Hamilton Field (Hamilton AFB)

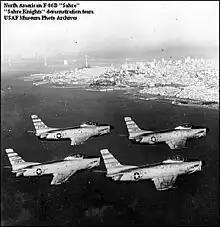
The F-86D "Sabre Knights" aerial demonstration team from Hamilton AFB, CA about 1954

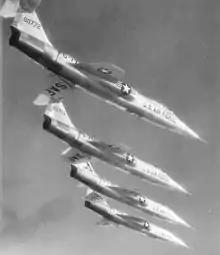
The 83d FIS showing off their brand-new Starfighters in 1958. Lockheed F-104A-15-LO Starfighters, AF Ser. No. 56-0772 and AF Ser. No. 56-0776 are identifiable.

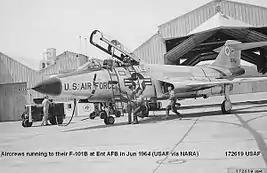
A 84th FIS McDonnell F-101B-120-MC Voodoo, AF Ser. No 59–0461, erroneously captioned as being at Ent AFB, Colorado in 1964. Ent AFB never contained an airfield; the photo was probably taken at alert facilities at Hamilton AFB or Oxnard AFB, California in 1964.

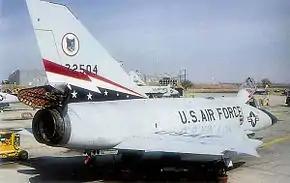
A Convair F-106A-90-CO Delta Dart, AF Ser. No. 57-2504, of the 84th FIS. This aircraft served in ADC and later ADTAC for many years until being retired in 1988, then being expended as a QF-106 drone on 2 August 1993.

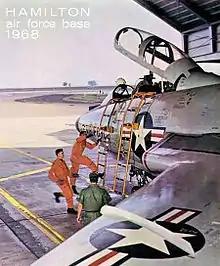
The cover of the 1968 Hamilton AFB yearbook showing a F-101 in the alert hangar bay

As part of a reorganization of Air Defense Command, on 6 February 1952, the 78th FIW was inactivated and in its place, the 4702d Defense Wing stood up at Hamilton. The 4702d was a placeholder unit until the 566th Air Defense Group of the 28th Air Division assumed control of the base on 7 November 1952. Units of the 566th ADG at Hamilton were: